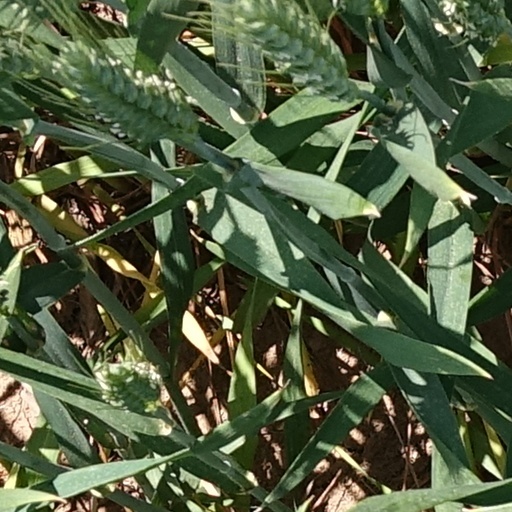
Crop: wheat